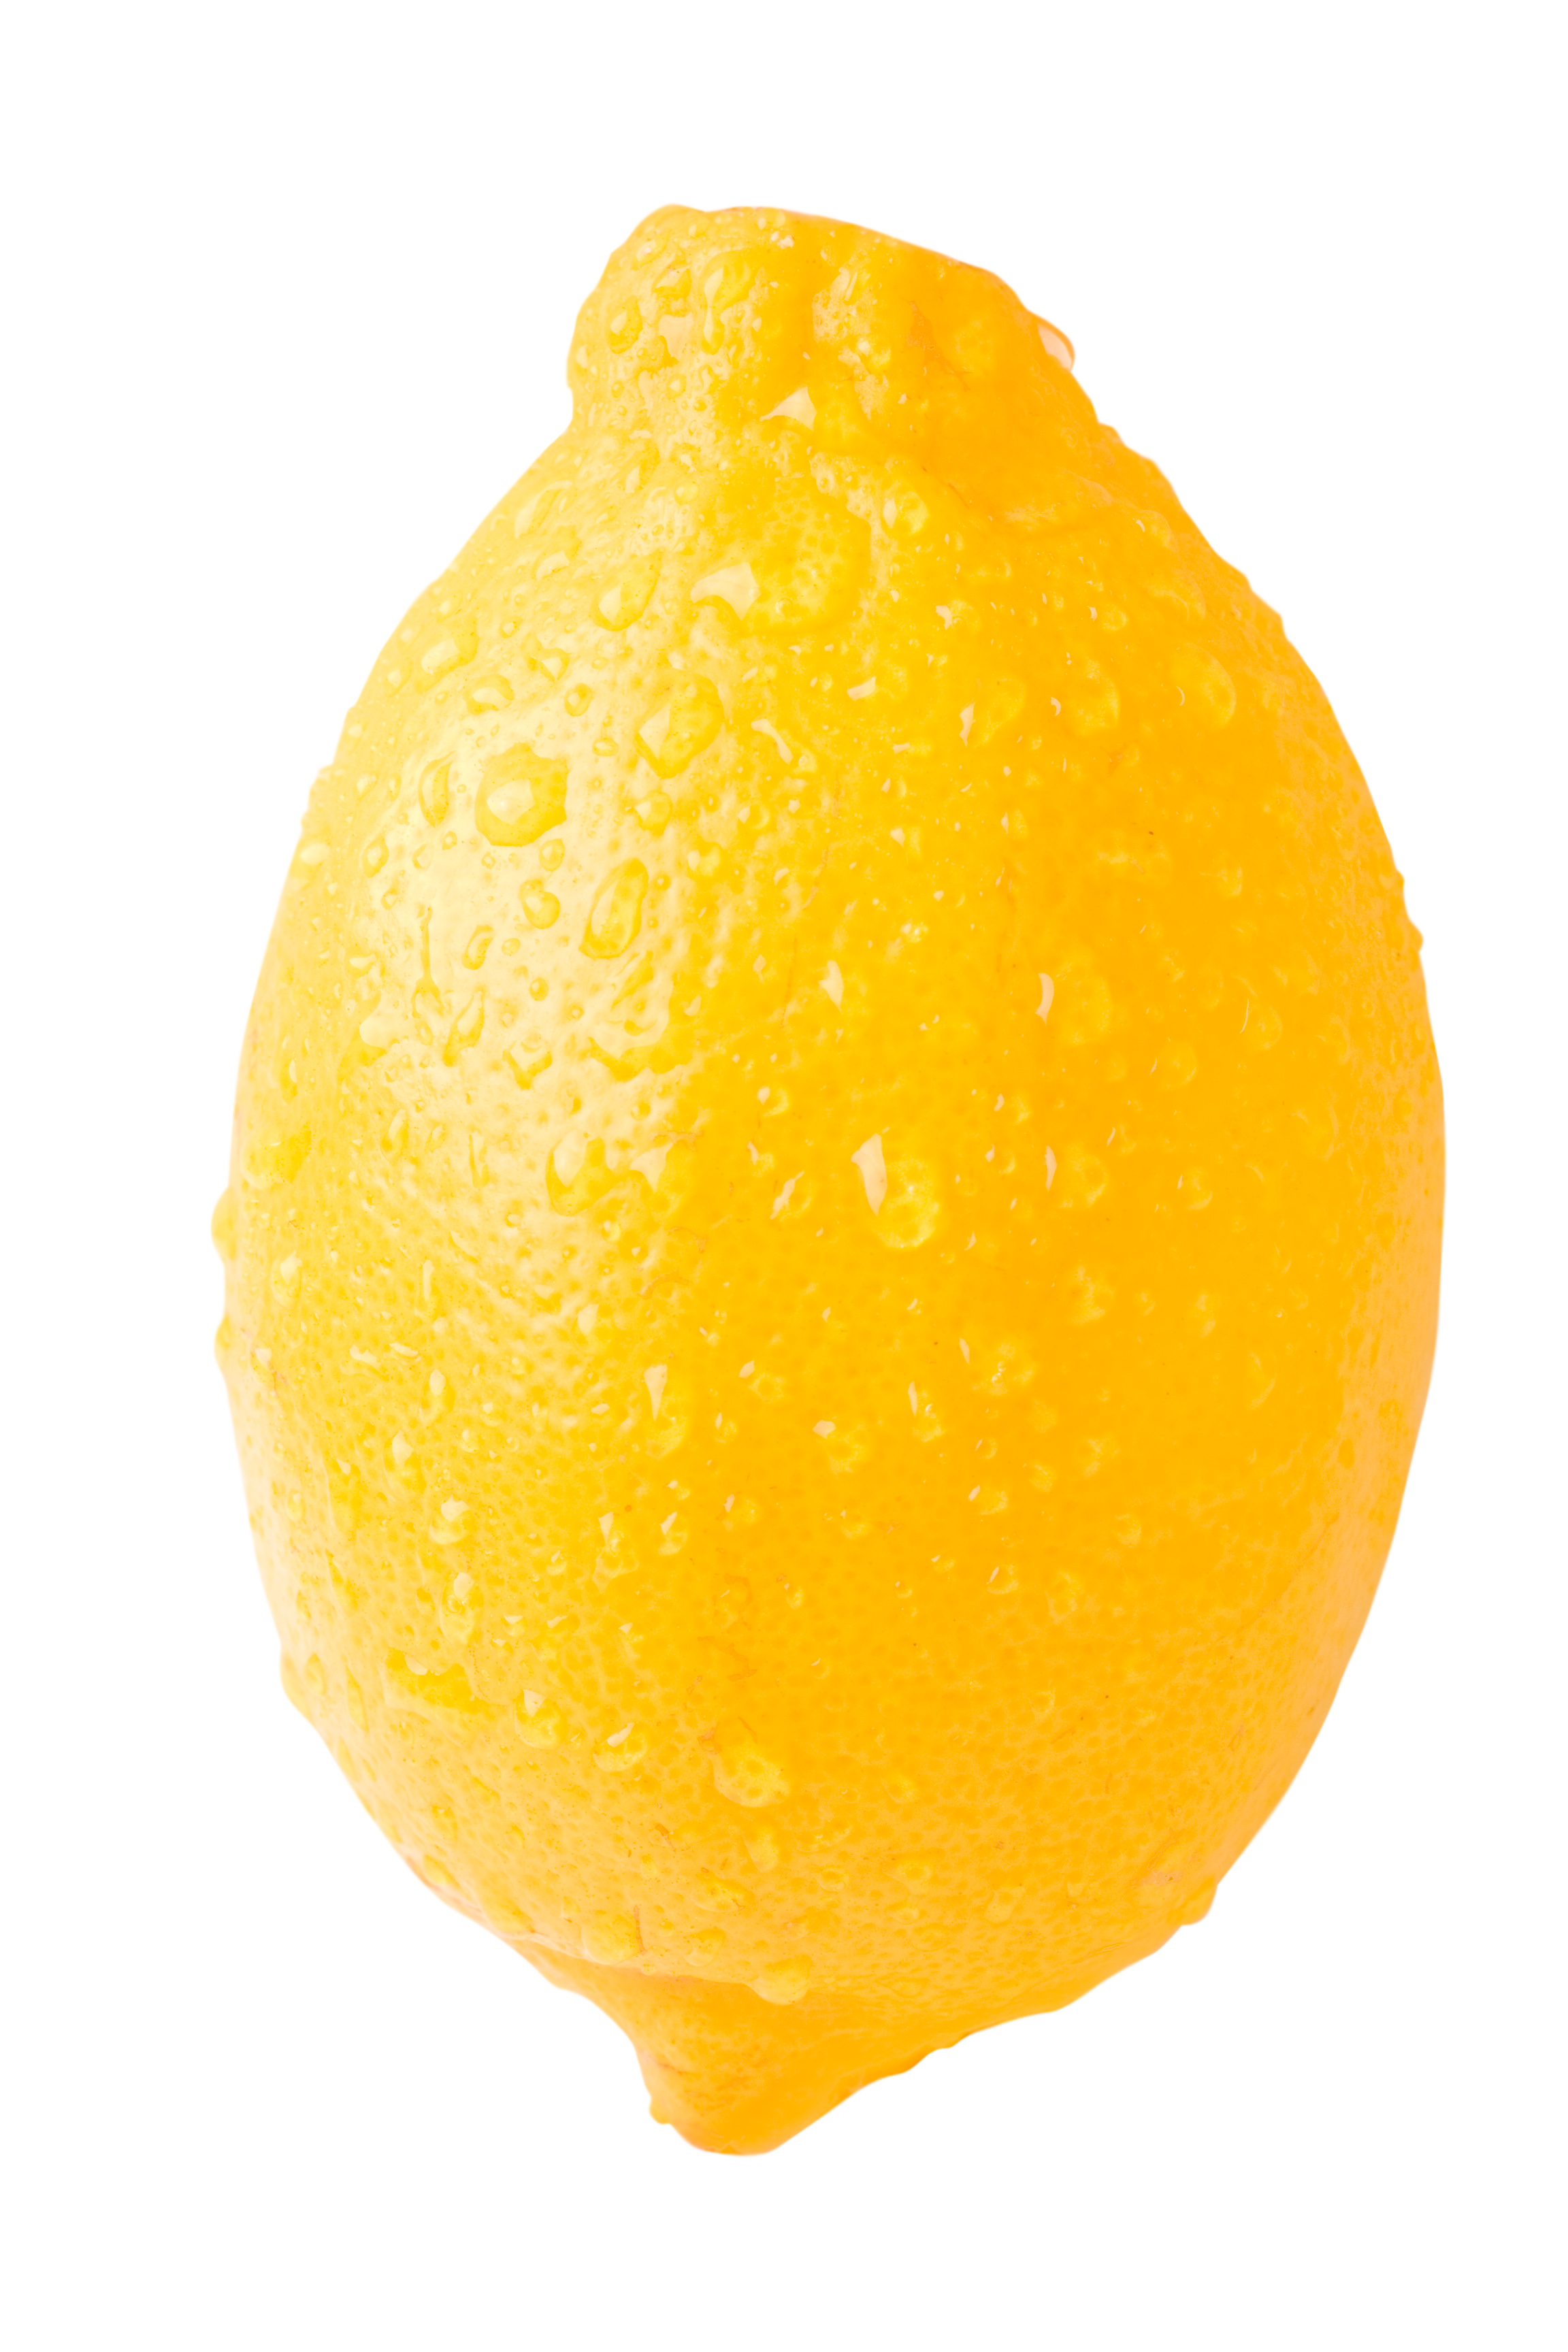
Label: Lemon